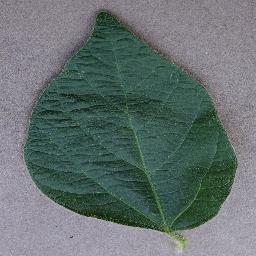
Label: Soybean___healthy